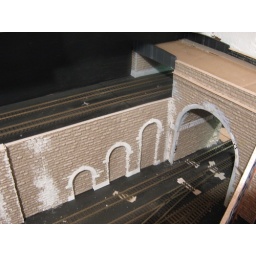
bridge building in progress